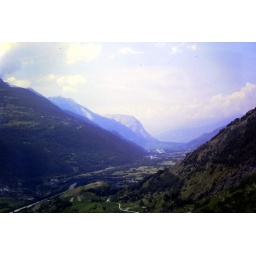
This was the view in 1991. The valley floor has since been scarred with new road and railway building.